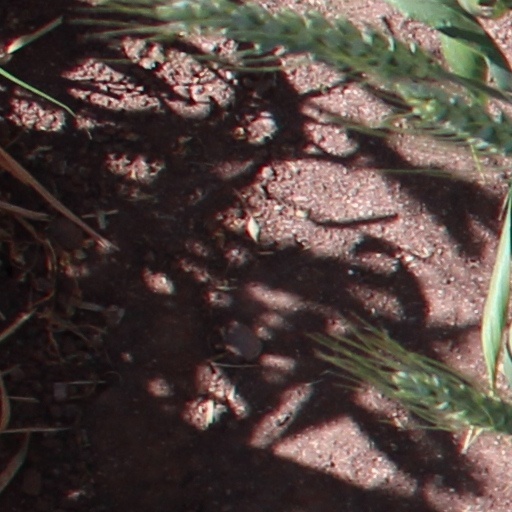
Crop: wheat